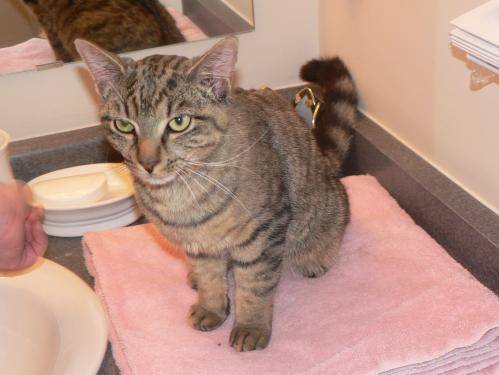
Label: cat